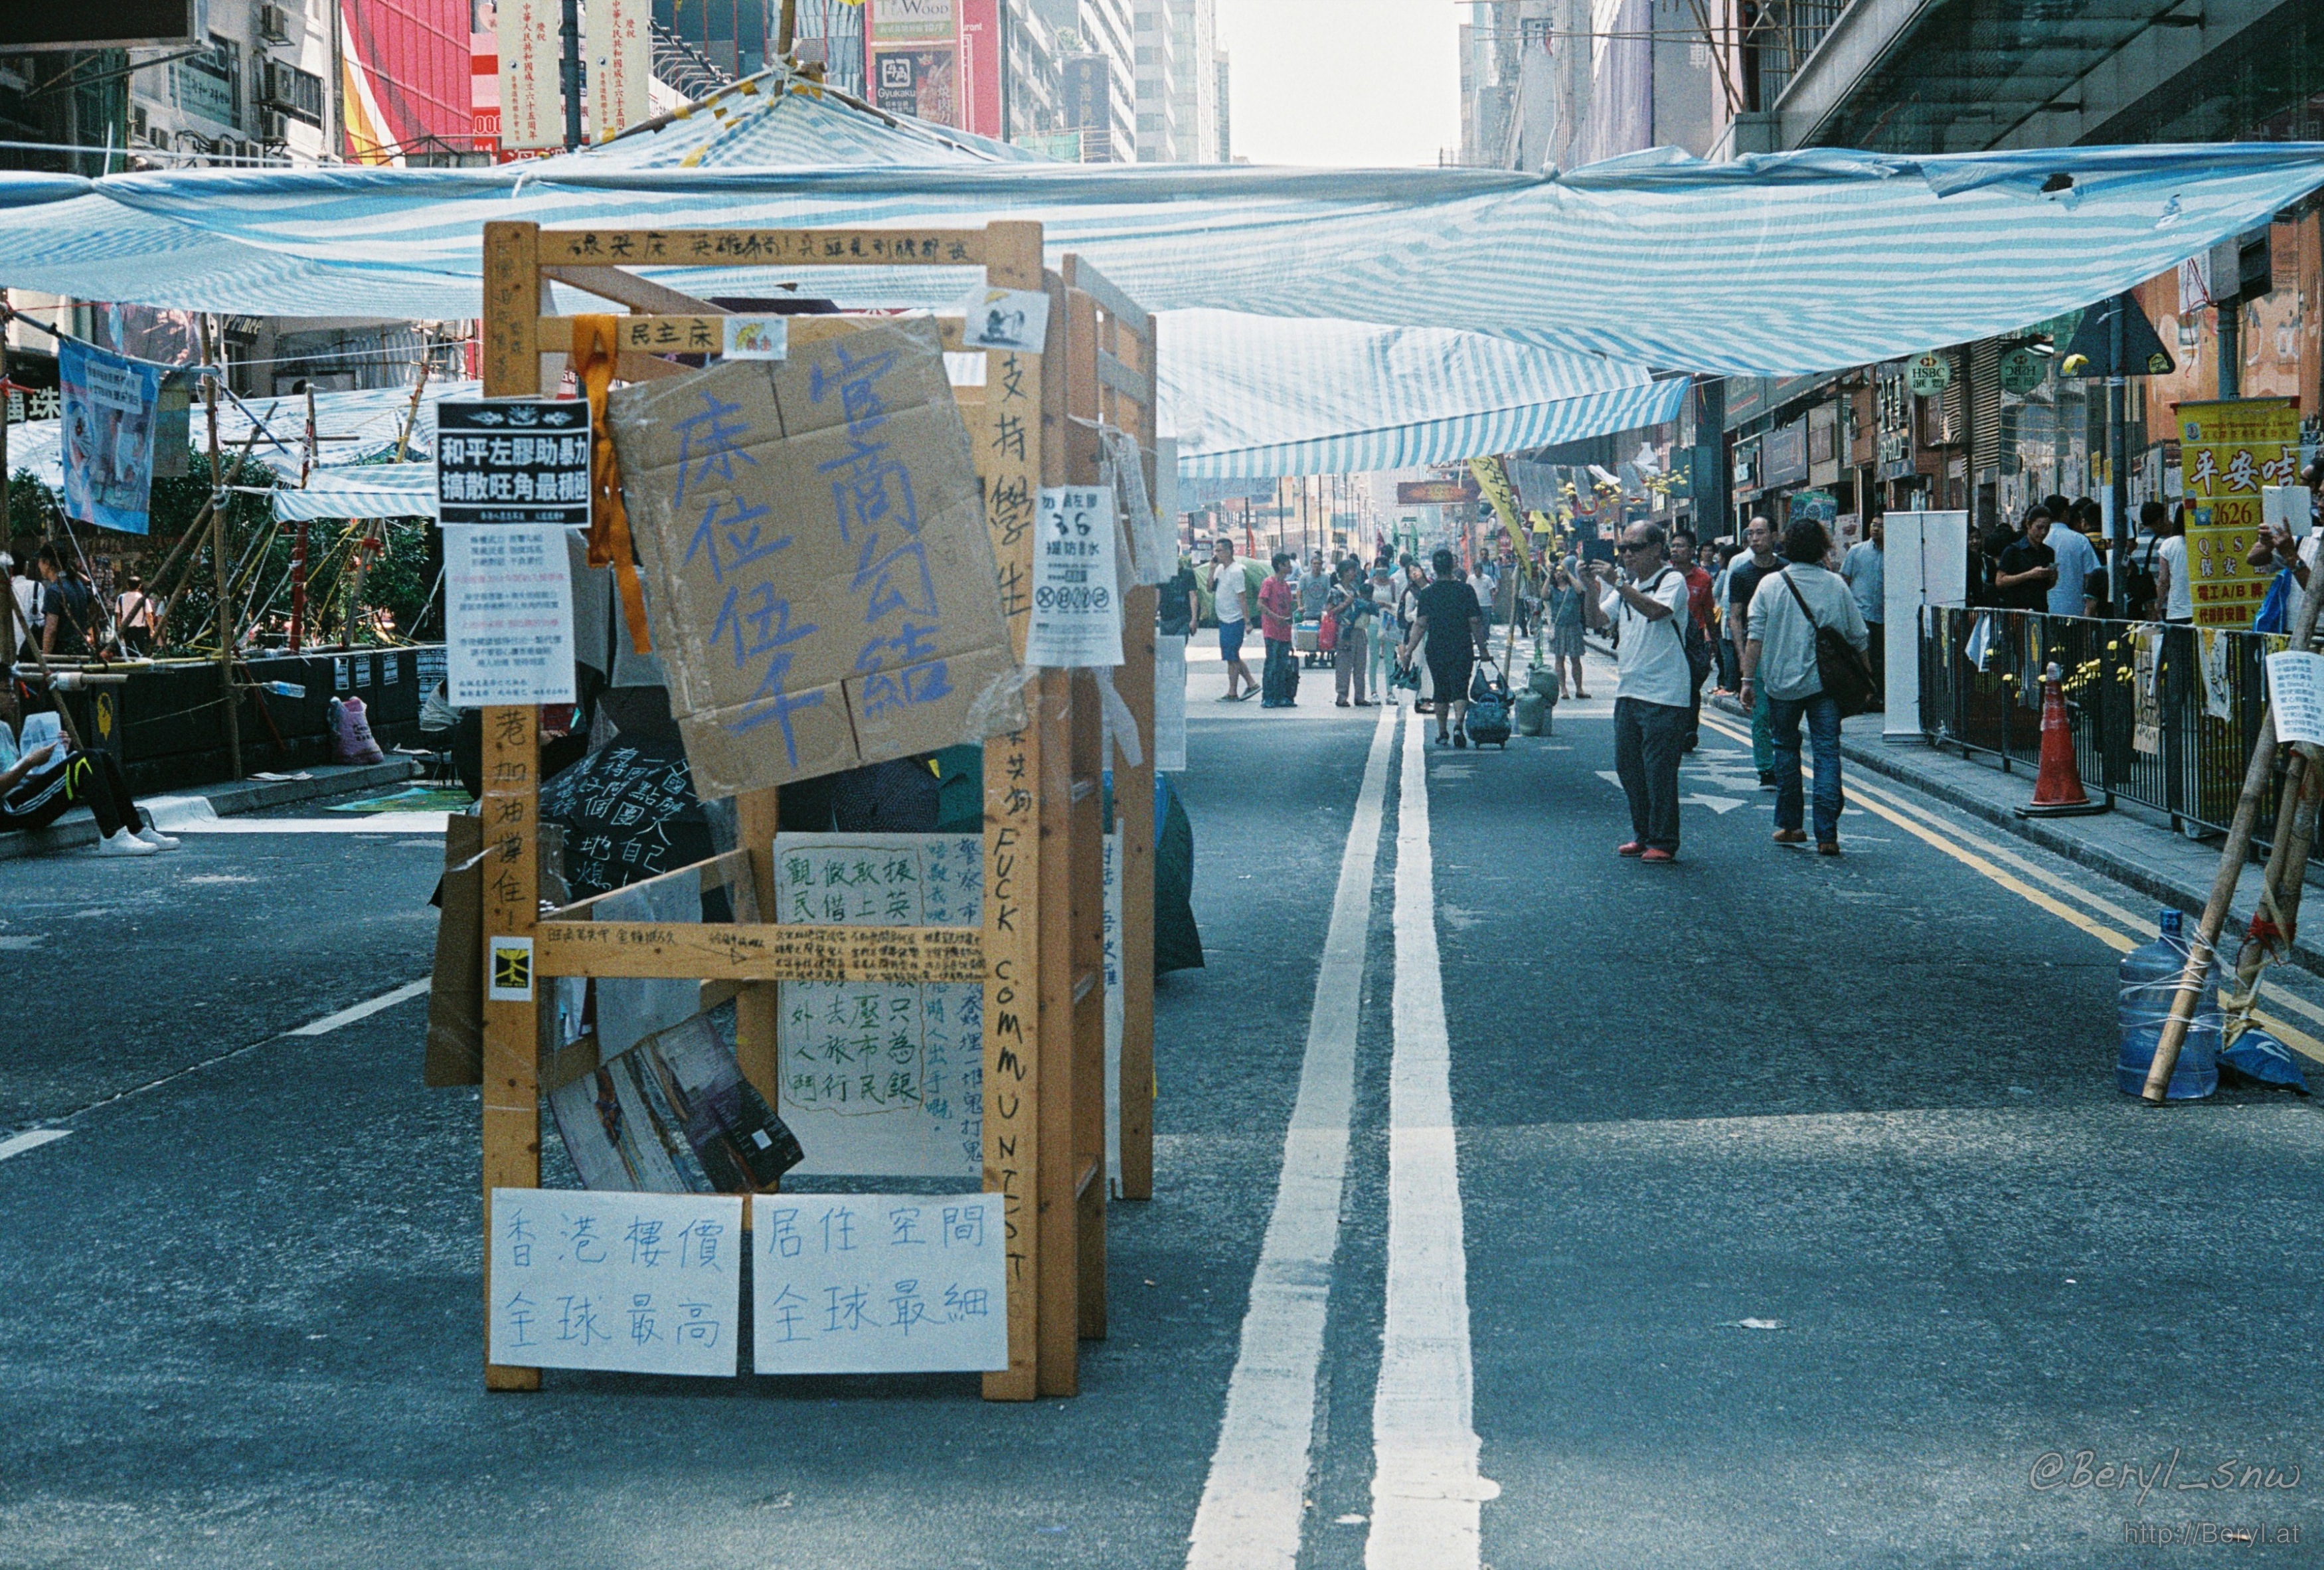
pedestrian, people, road, street, city, urban, film, fujifilm, vehicle, market, public space, sunny, 2014, 50mm, hk, yashica, hongkong, documentary, xtra, xtra400, electro35, protest, journalism, urban area, human settlement